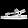
Label: Sandal